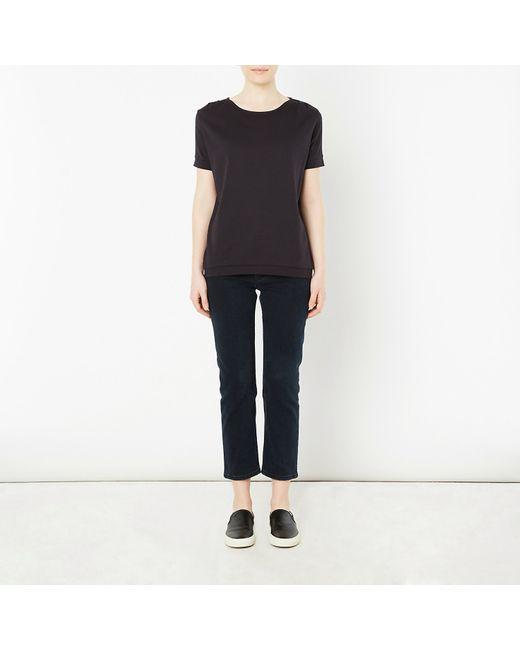
Baumwoll-Top mit Rundhalsausschnitt und halben Ärmeln und schwarzen Jeans